S. C. Johnson & Son

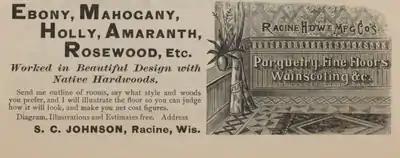
Racine Hardware Manufacturing Advertisement, "The Century Illustrated Monthly Magazine," November 1889

The company launched a website listing ingredients for their products sold in North America in 2009. Fragrance ingredients were added to the list in 2012. The company added the ingredients of its European products to the list in May 2016. In May 2017, SC Johnson disclosed a list of 368 potential skin allergens in its products.